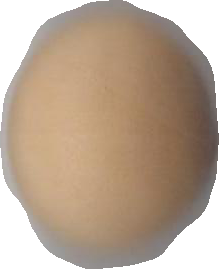
Variety: Grobogan